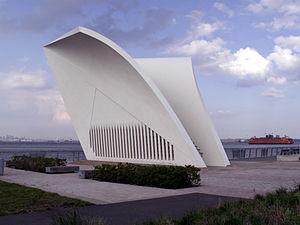
Le mémorial Postcards est une sculpture extérieure située dans le quartier Saint-George de Staten Island, à New York. Construit en 2004, ce mémorial rend hommage aux 274 résidents de Staten Island tués dans les attentats du 11 septembre 2001 et dans l'attentat du World Trade Center de 1993. Plusieurs de ces résidents travaillaient au World Trade Center, d'autres étaient des policiers et des pompiers tués lors de l'effondrement des deux tours. Parmi les passagers du vol 93 de United Airlines qui furent tués lors de l'écrasement de l'avion à Shanksville, en Pennsylvanie, on compte parmi les victimes un résident de Staten Island dont la mémoire est également honorée par le mémorial.